Madrid

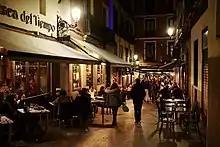
Nightlife in the Centro District

The list of key figures of madrilenian architecture during the 19th and 20th centuries includes authors such as Narciso Pascual y Colomer, Francisco Jareño y Alarcón, Francisco de Cubas, Juan Bautista Lázaro de Diego, Ricardo Velázquez Bosco, Antonio Palacios, Secundino Zuazo, Luis Gutiérrez Soto, and Alejandro de la Sota.